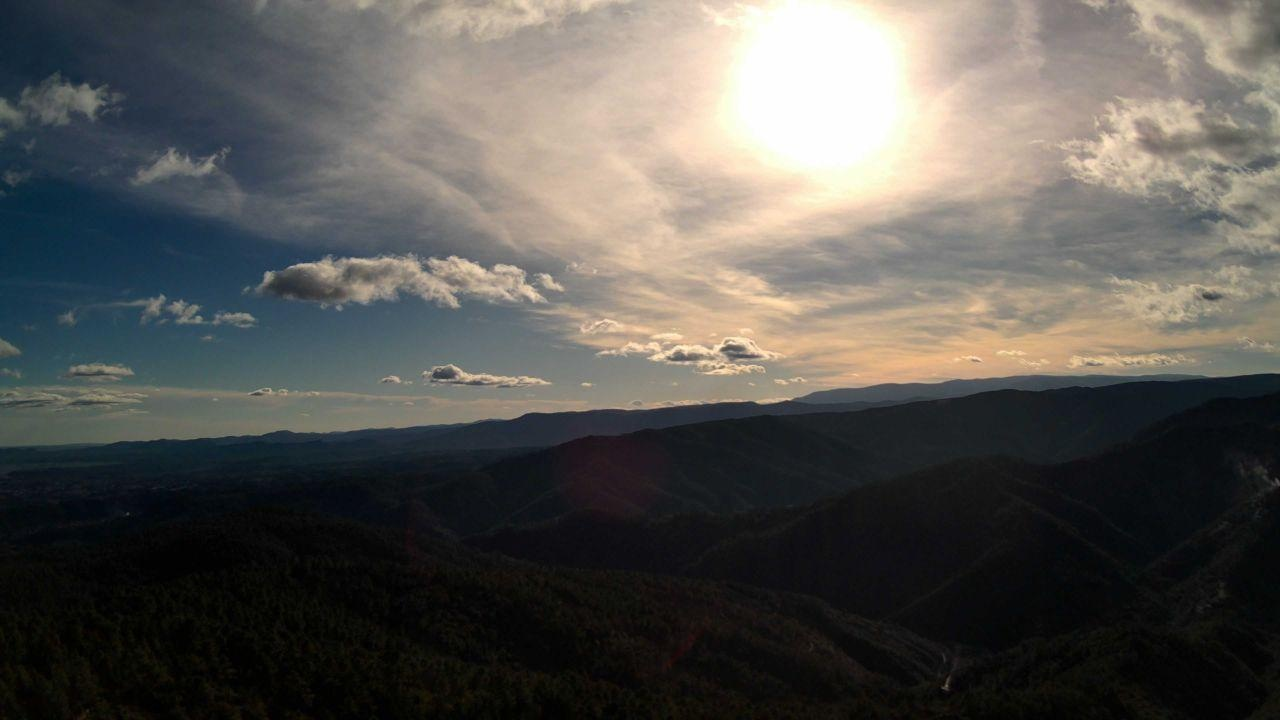
Fire: no
Smoke: yes